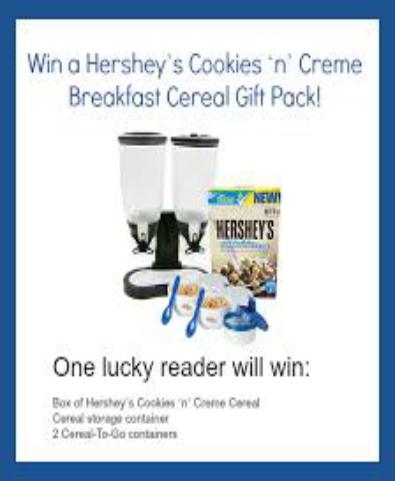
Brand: Hershey's Cookies 'n' Creme
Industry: Food